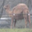
Label: camel